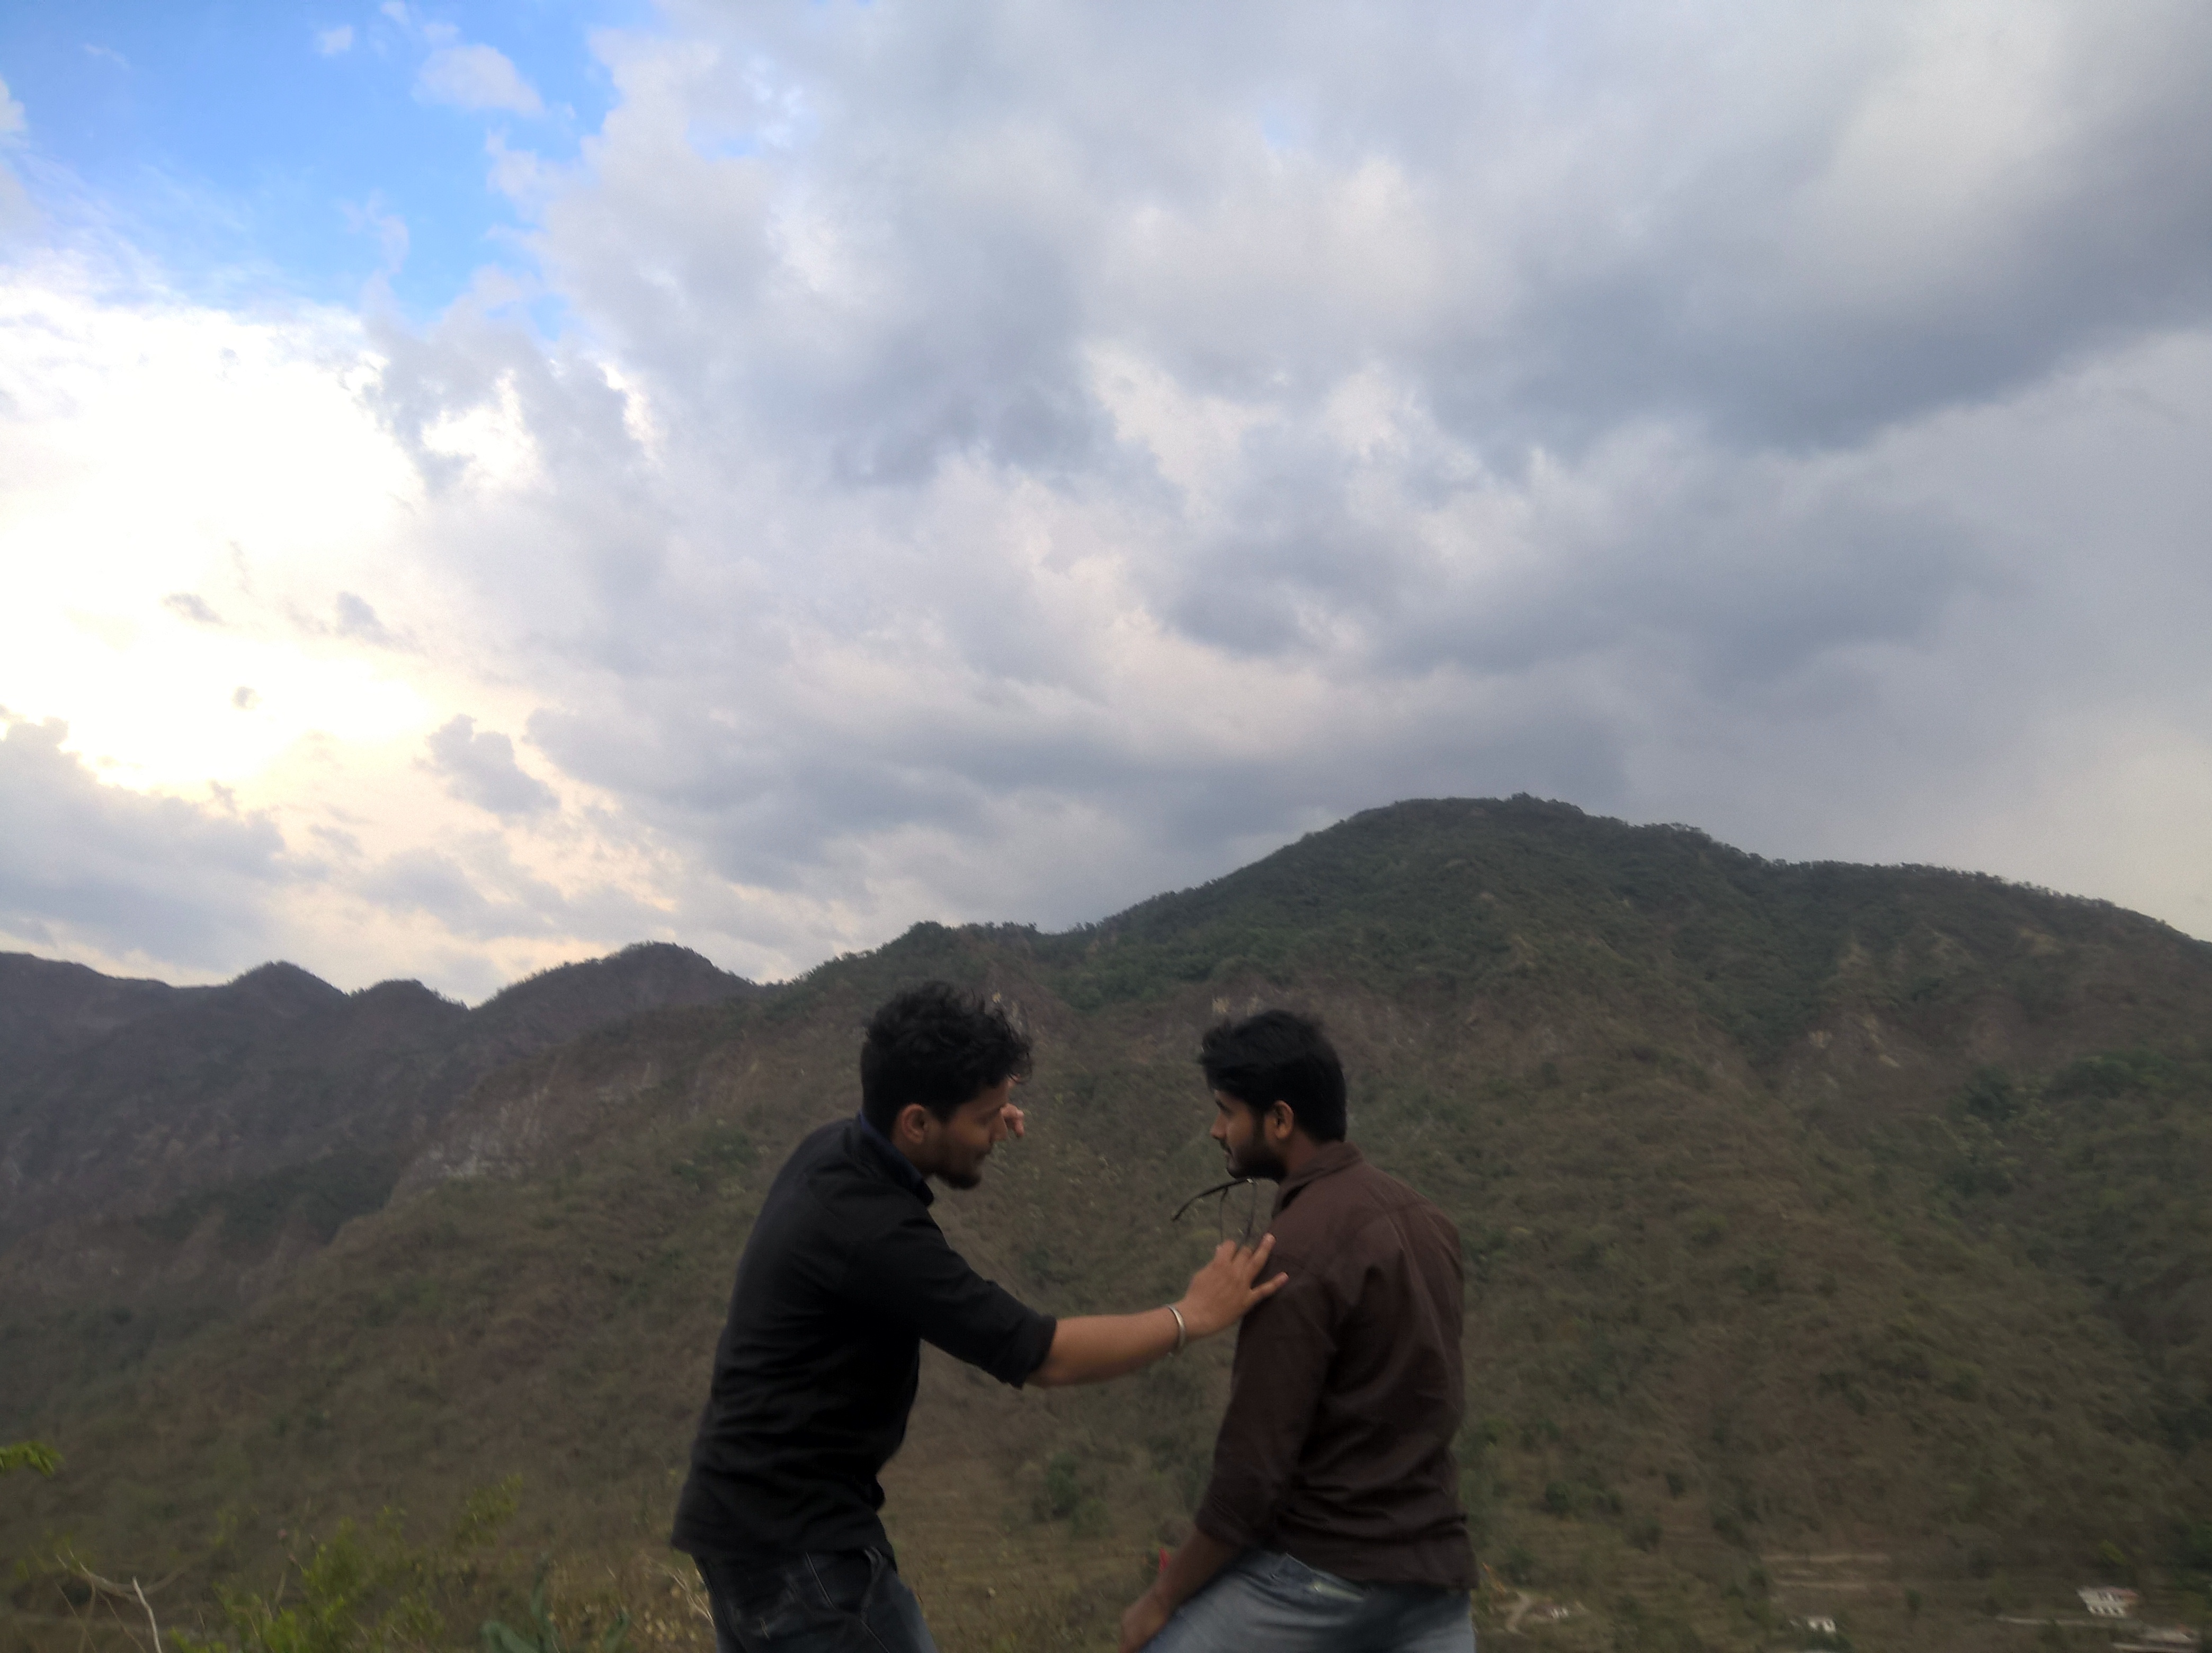
wilderness, walking, mountain, hill, adventure, mountain range, ridge, mountainous landforms